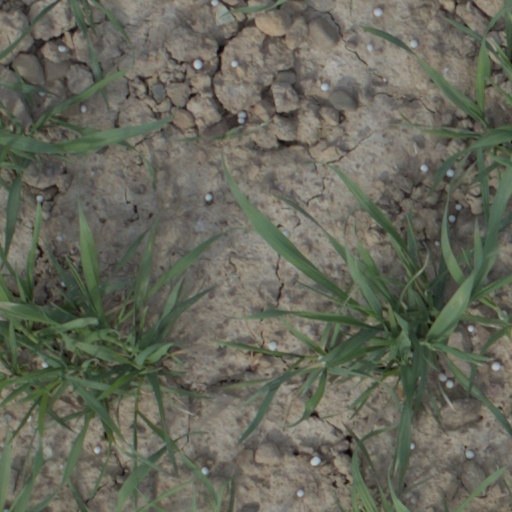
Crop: wheat